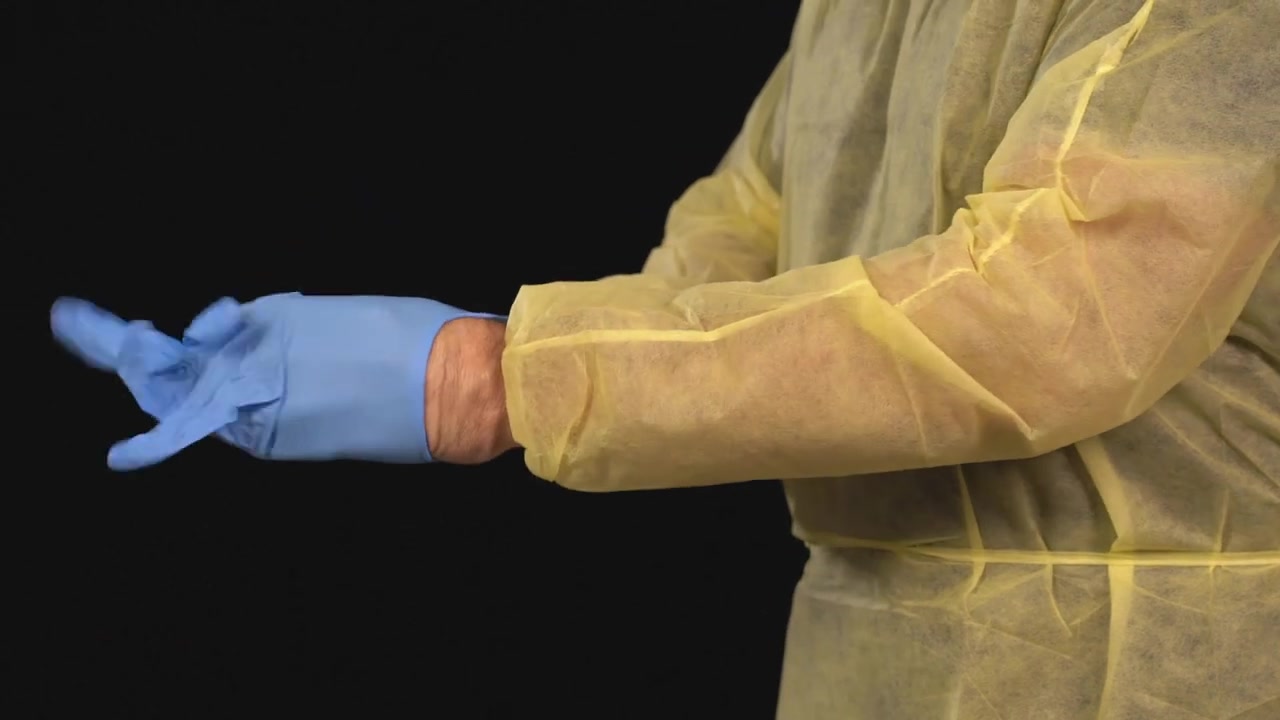
Objects detected:
Gloves
Coverall